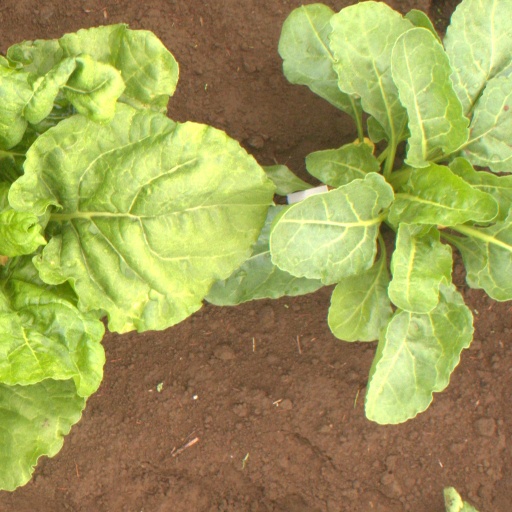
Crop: sugar beet